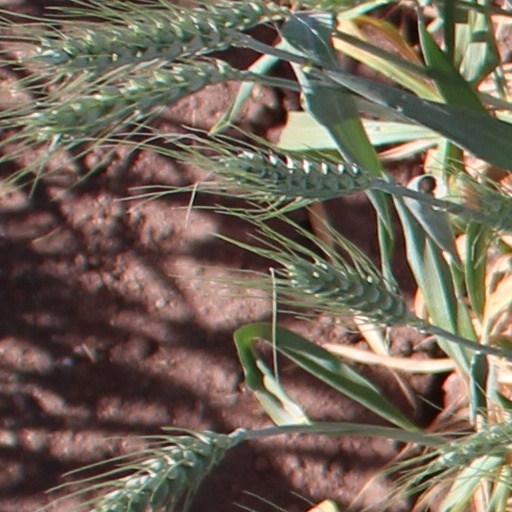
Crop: wheat